Alfred Richard Cecil Selwyn

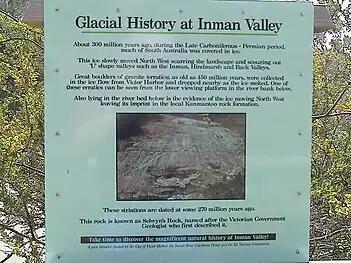
In 1859 Selwyn discovered a glacial pavement at Inman Valley, later dated to the Permian

In 1852 the Colonial Office appointed Selwyn director of the Geological Survey of the recently founded colony of Victoria, where he built up an excellent staff including Richard Daintree, C. D. H. Aplin, Charles Smith Wilkinson, Reginald Murray, Edward John Dunn, Henry Yorke Lyell Brown and Robert Etheridge, Junior, with Sir Frederick McCoy as palaeontologist. He was a strict disciplinarian and from the beginning set a very high standard of work in his department.